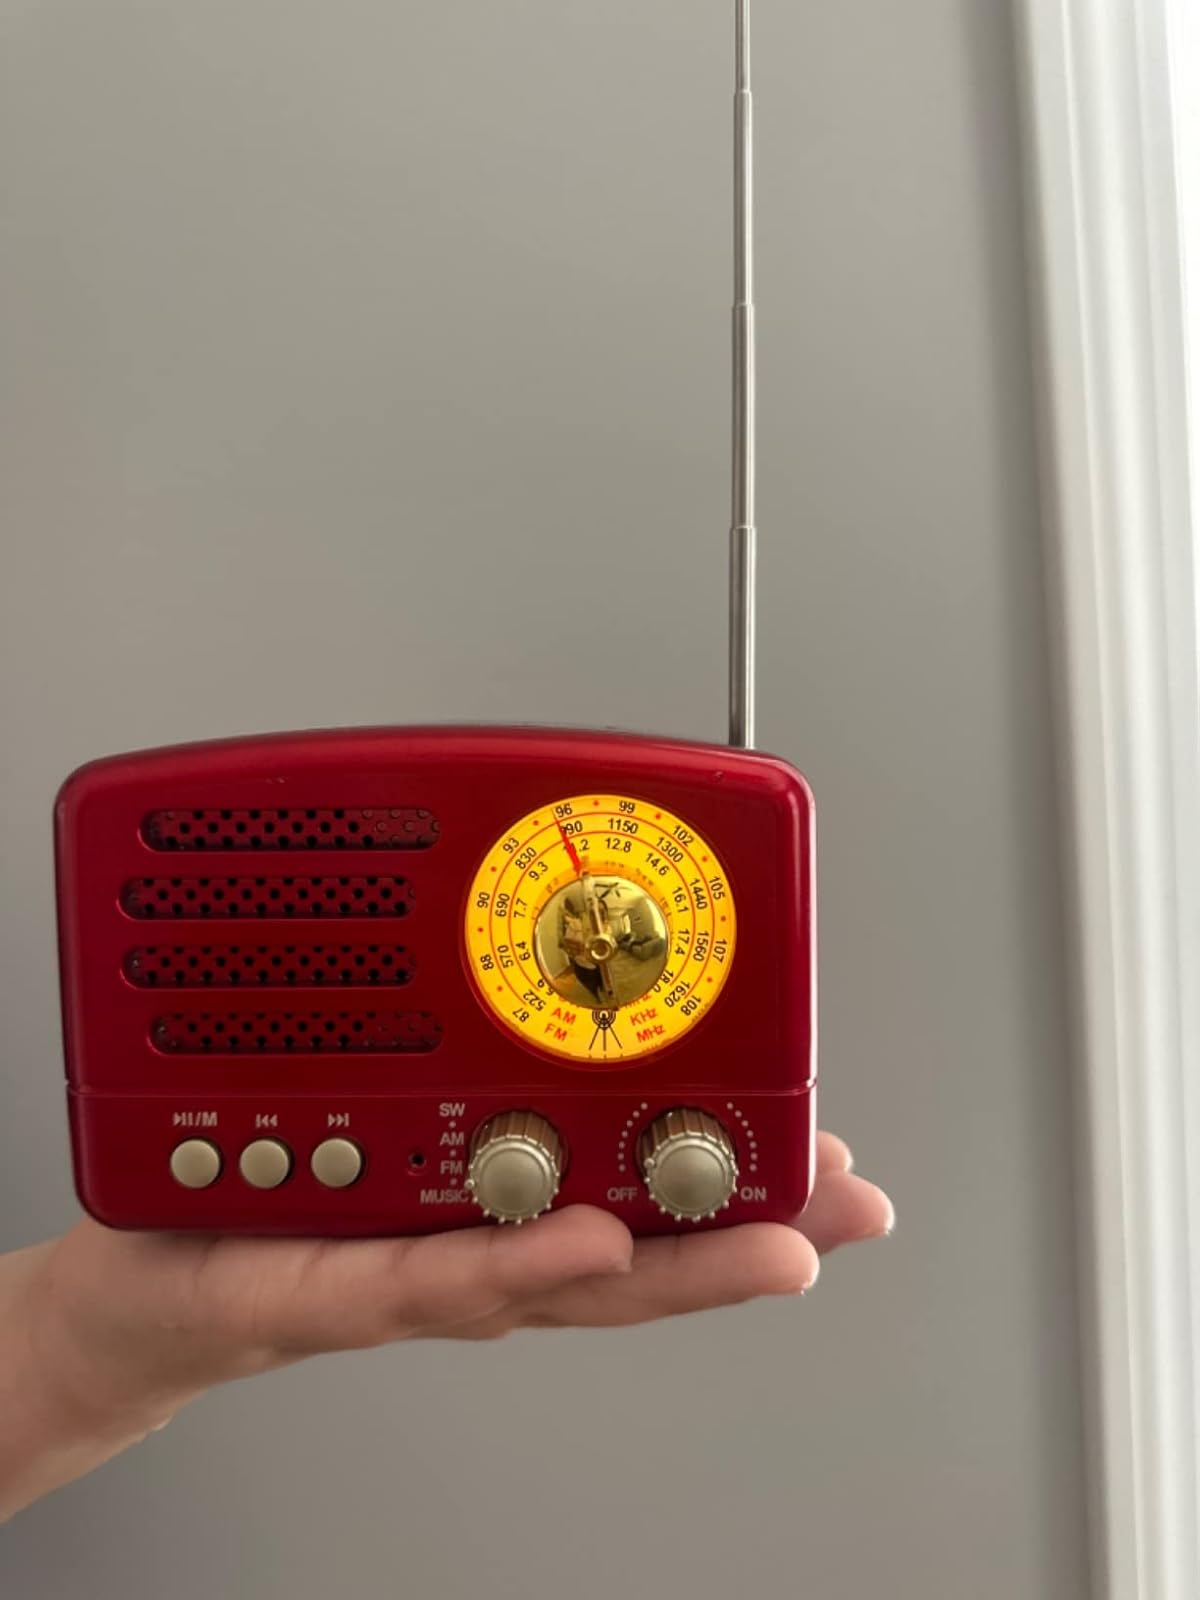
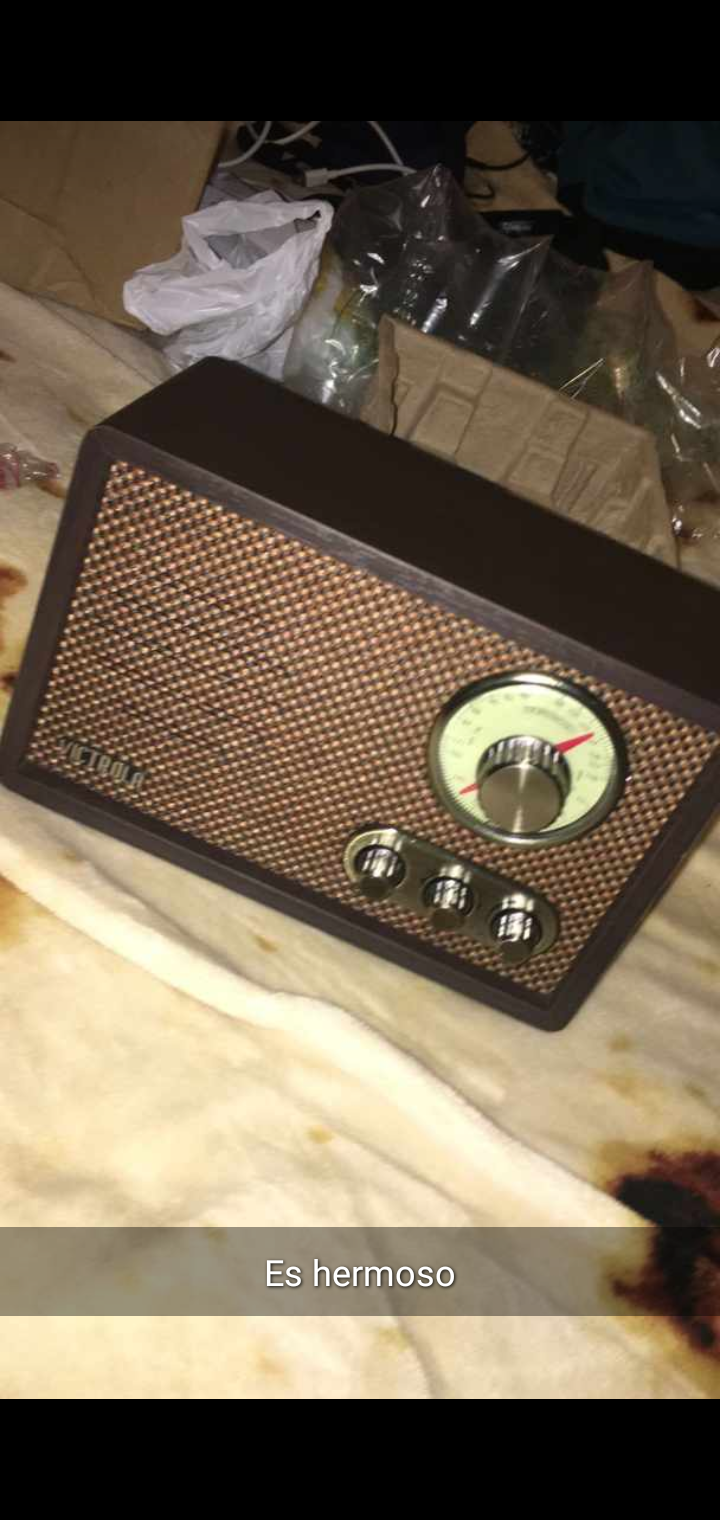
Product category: radio
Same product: no